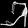
Label: Sandal